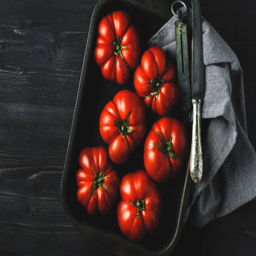
fresh tomatoes in a frying pan over dark wooden background